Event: Nepal Earthquake
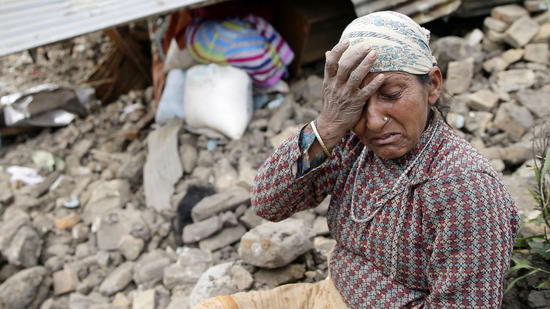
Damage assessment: damage